Hashima Island

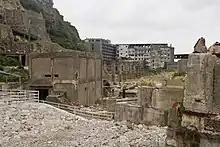
Ruins of the mine, 2011

The island was owned by Mitsubishi until 2002, when it was voluntarily transferred to Takashima Town. Currently, Nagasaki City, which absorbed Takashima Town in 2005, exercises jurisdiction over the island. On 23 August 2005, landing was permitted by the city hall to journalists only. At the time, Nagasaki City planned the restoration of a pier for tourist landings in April 2008. In addition a visitor walkway 220 meters (722 feet) in length was planned, and entry to unsafe building areas was to be prohibited. Due to the delay in development construction, however, at the end of 2007, the city announced that public access was delayed until spring 2009. Additionally the city encountered safety concerns, arising from the risk of collapse of the buildings on the island due to significant ageing.